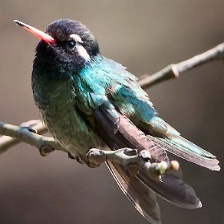
Species: WHITE EARED HUMMINGBIRD
Scientific name: BASILINNA LEUCOTIS
ImageNet parent category: hummingbird